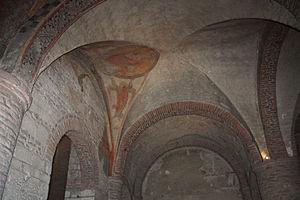
Voûtes du narthex
Saint-Philibert de Tournus est un ancien monastère bénédictin situé à Tournus, dans le département français de Saône-et-Loire et la région Bourgogne-Franche-Comté. De nombreuses parties de ce monastère sont conservées, et son église abbatiale est l'un des plus grands monuments romans de France.